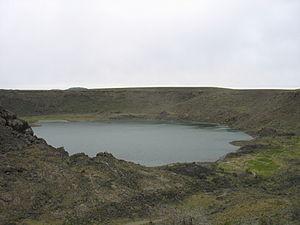
La réserve provinciale Laguna Azul est une réserve naturelle située dans la province de Santa Cruz en Patagonie argentine à 56 km au sud-ouest de Río Gallegos. La réglementation de son aire protégée n'est pas clairement définie et est sujette à conflit.